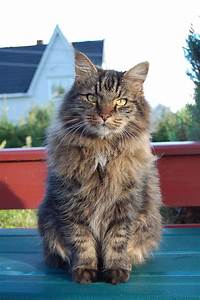
Label: gatto